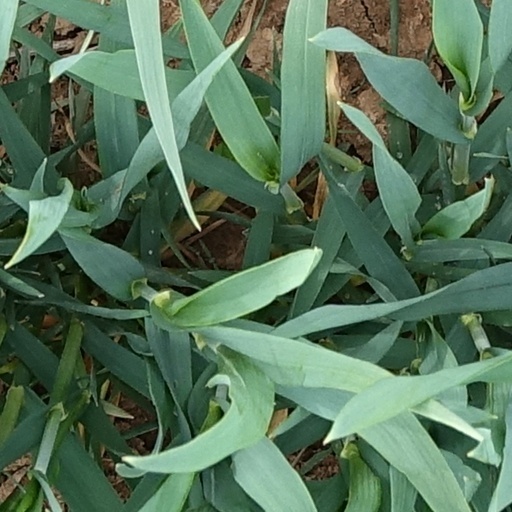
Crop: wheat